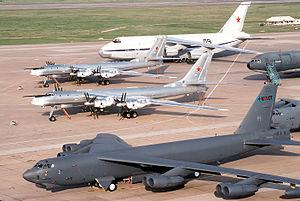
Le Tupolev Tu-95 est un bombardier lourd soviétique développé dans les années 1950. Il fut appelé Tu-20 par l'aviation soviétique et Tu-95 par le constructeur aéronautique Tupolev. La dénomination occidentale Tupolev Tu-95 Bear est un nom de code OTAN.